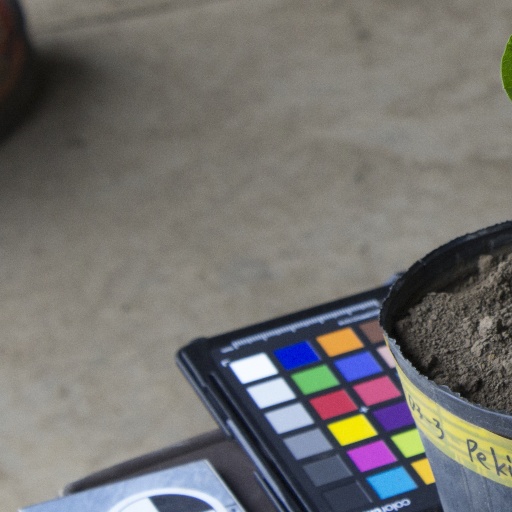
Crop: soybean